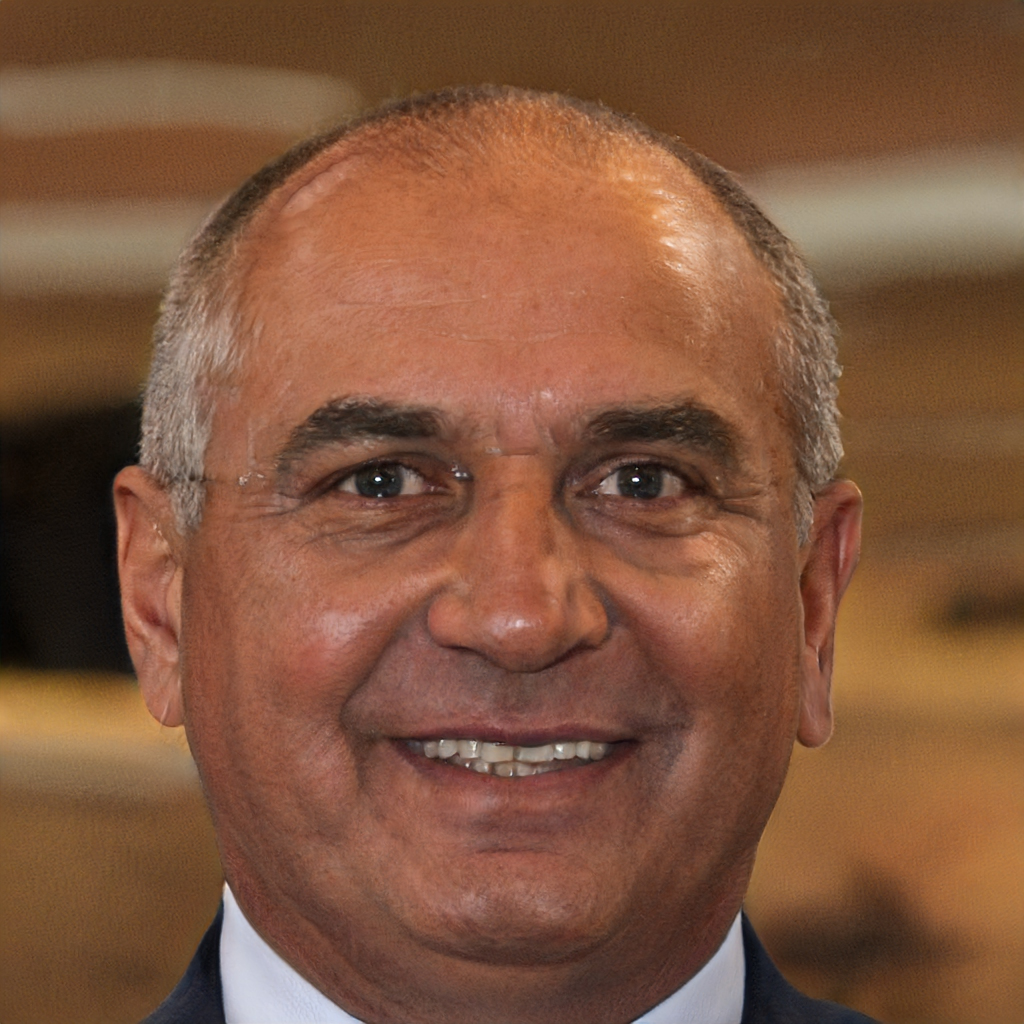
Gender: Male